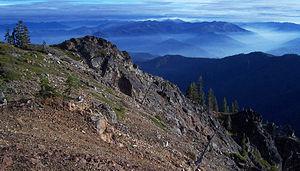
Les monts Klamath sont une chaîne de montagnes située dans le Nord-Ouest de la Californie et dans le Sud-Ouest de l'Oregon, dont le plus haut sommet est le mont Eddy dans le comté de Trinity, en Californie. La chaîne présente une géologie variée et un climat caractérisé par des hivers froids accompagnés de nombreuses chutes de neige, et des étés chauds aux précipitations limitées. Les monts Siskiyou sont le massif le plus septentrional de la chaîne.